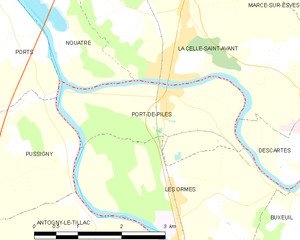
Carte des communes françaises Port-de-Piles